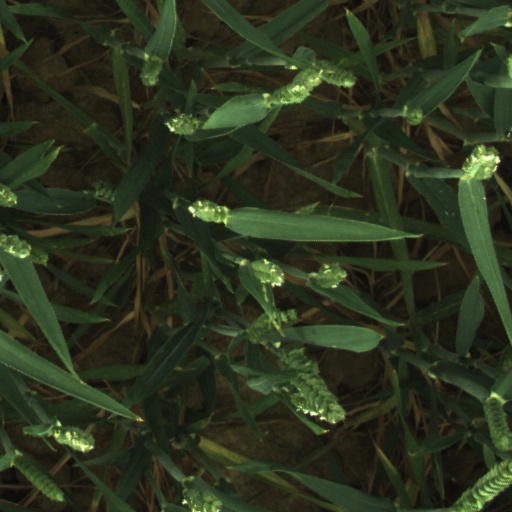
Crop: wheat